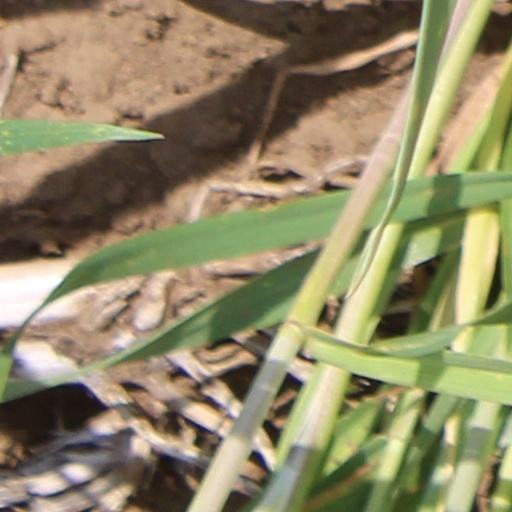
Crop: wheat